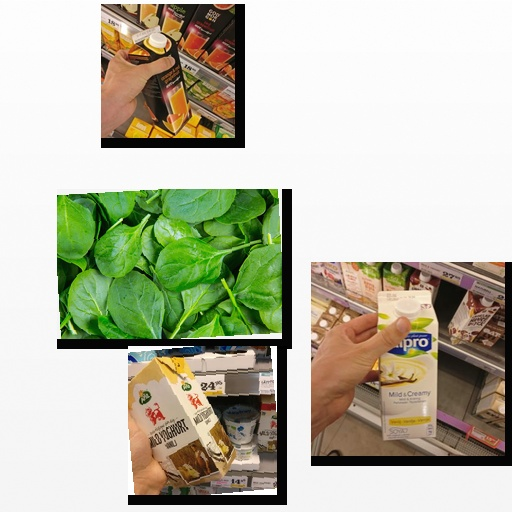
Food items: spinach, orange_red_grapefruit_juice, vanilla_yogurt, vanilla_soyghurt